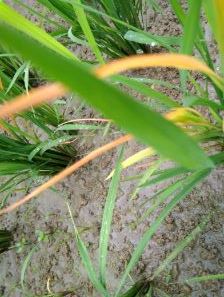
Disease: Tungro